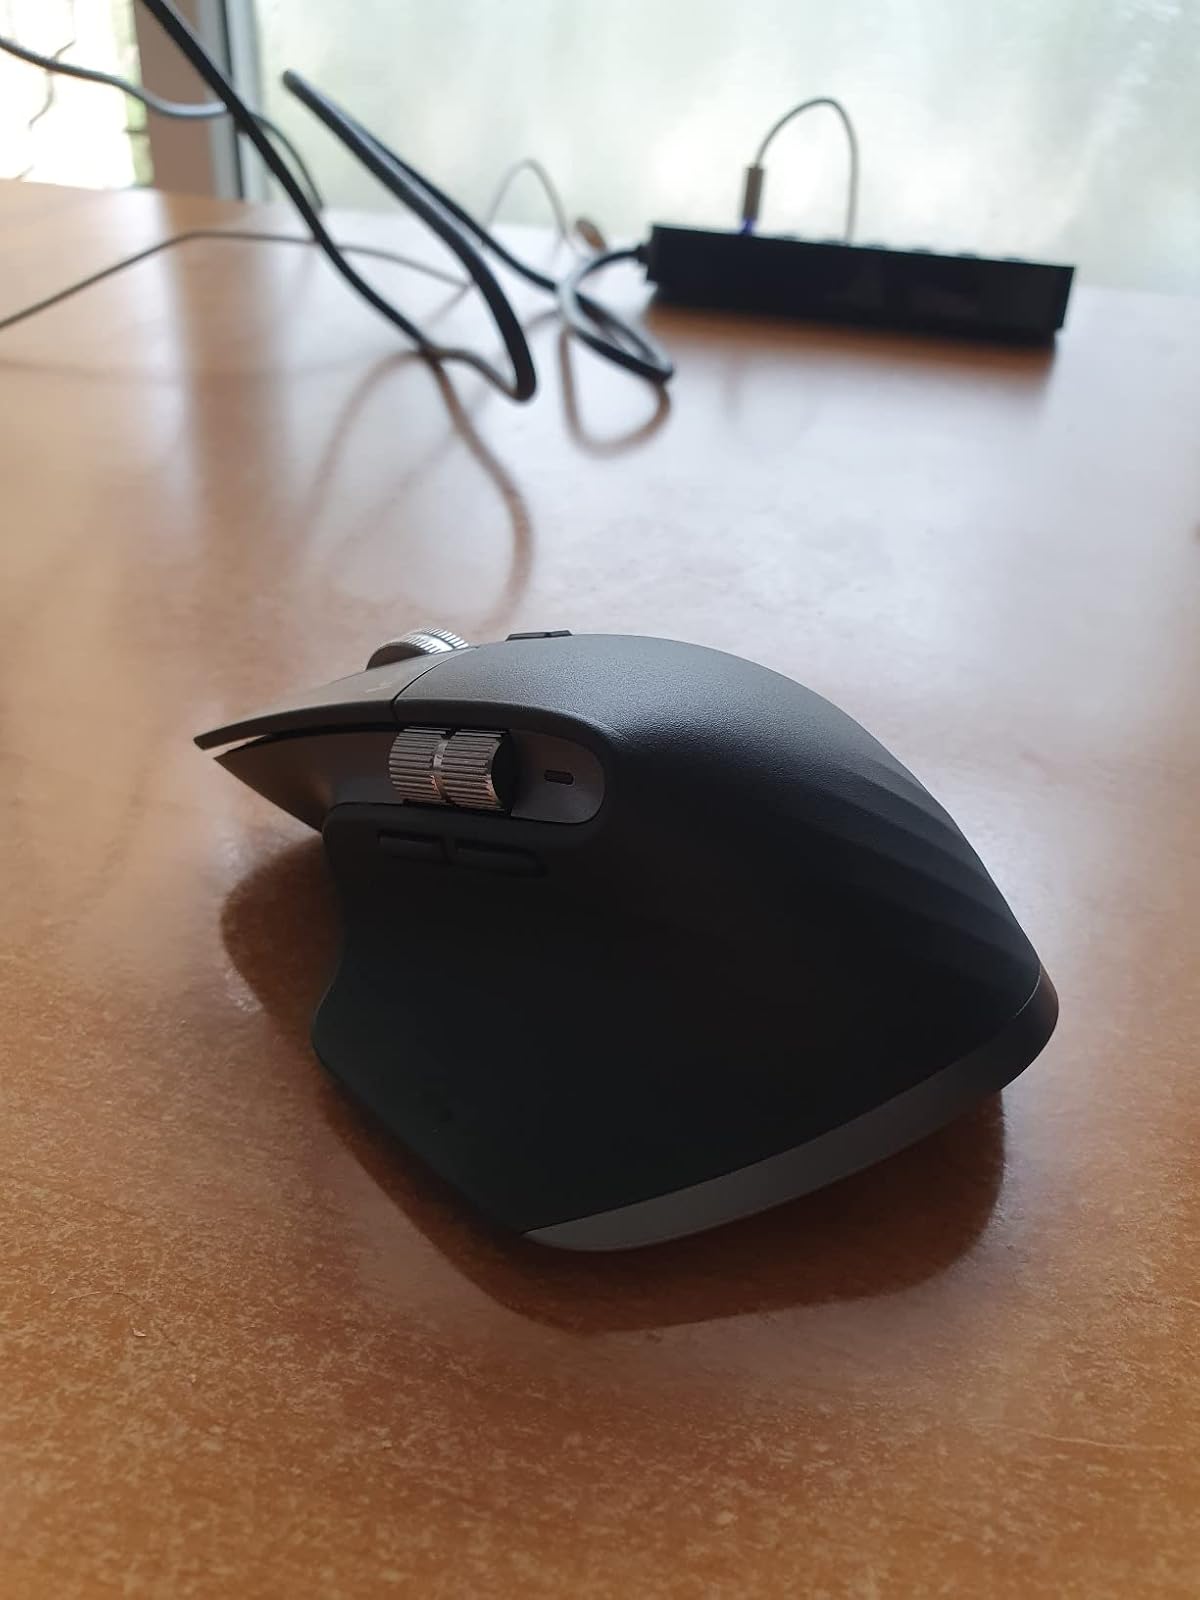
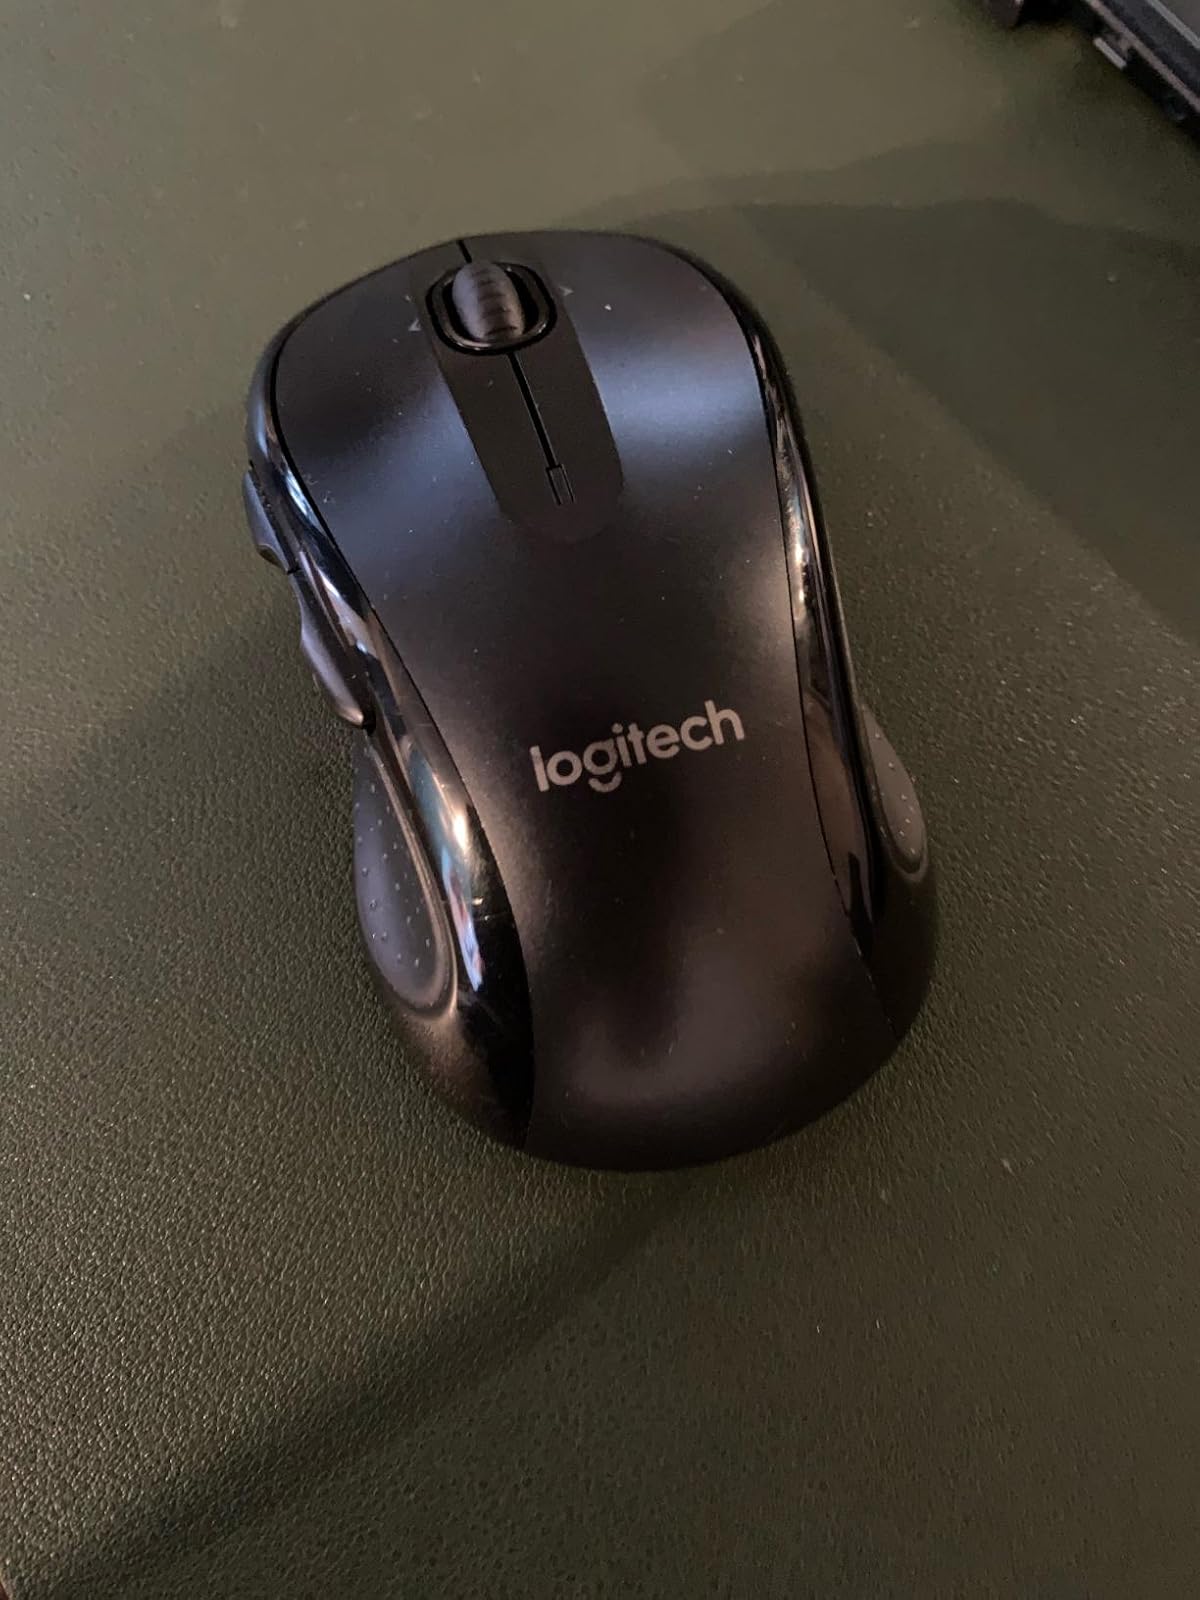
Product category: mouse
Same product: no